La Altagracia Province

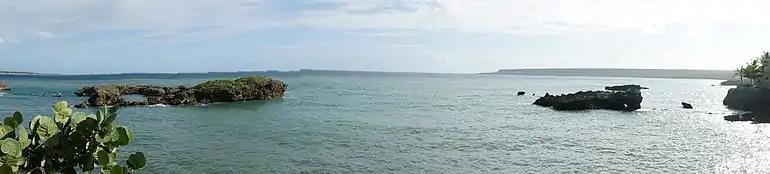
Boca de Yuma (Mouth of the Yuma) river

In the province there are three protected areas: the Eastern National Park, the Bávaro lagoon, and the Maimón lagoon. The National Park of the East (also known as Cotubanamá National Park) is the habitat of a varied terrestrial, marine and bird biodiversity, of which 112 species have been recorded, eight of which are endemic to the country and eleven to the Caribbean. Among the marine species native to this park are turtles, dolphins, and manatees. The park is located on a peninsula trapezoidal in shape and measures , also incorporating Saona Island. The park has hiking trails that connect to caves and springs.